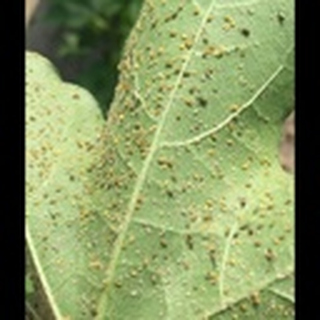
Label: cotton_aphids